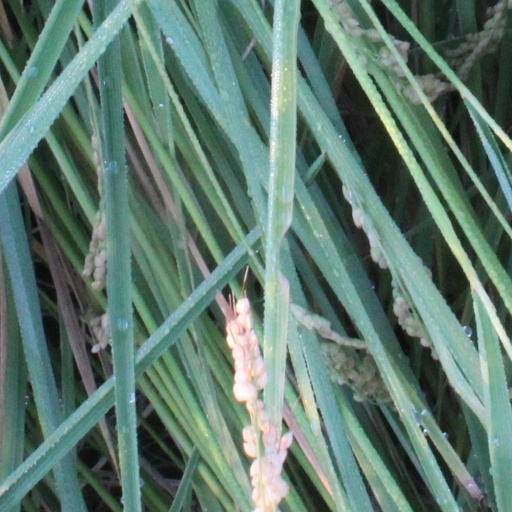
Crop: rice